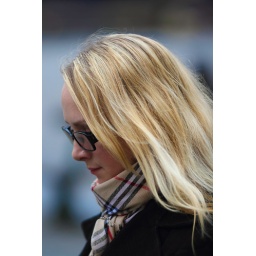
Nice looking girl was walking by and I had the opportunity to frame her